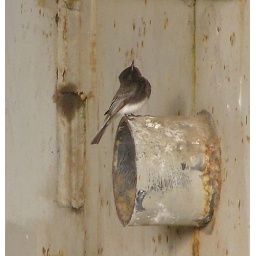
This bird spends all its day hunting for spiders under the roof of old Battery Davis at Fort Funston.